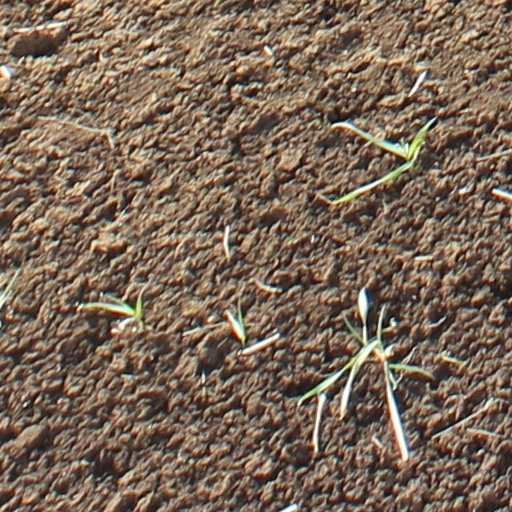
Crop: wheat